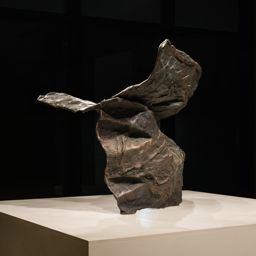
a winged sculpture on a base